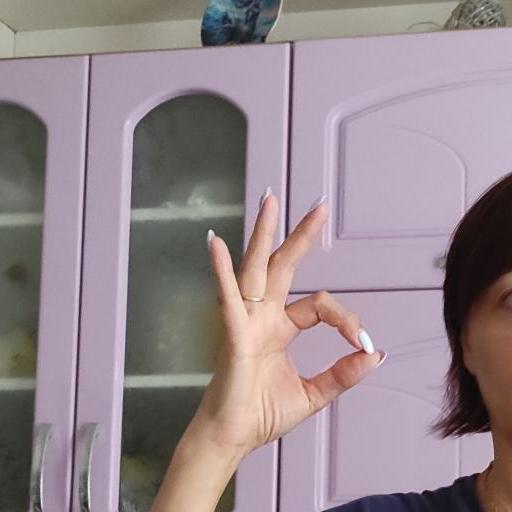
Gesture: ok